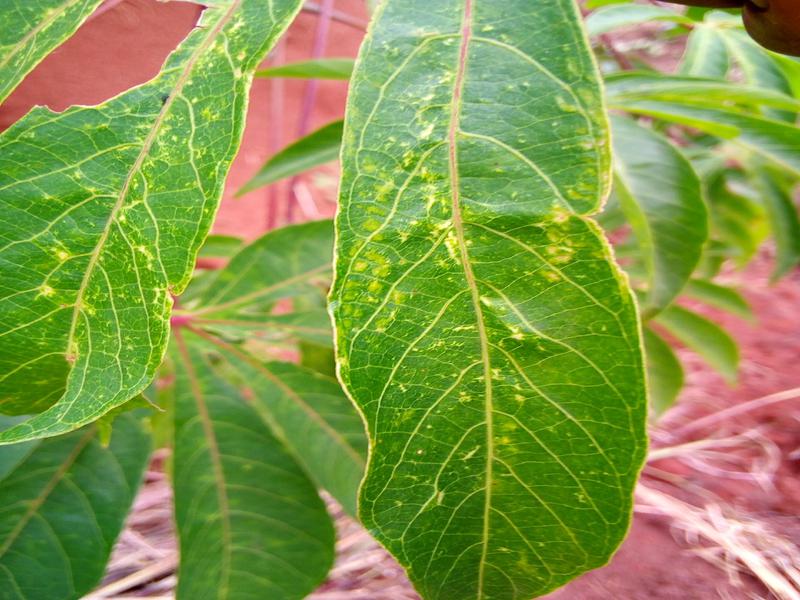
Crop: cassava
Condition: green_mottle